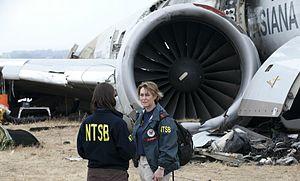
Le Conseil national de la sécurité des transports est une agence indépendante du gouvernement des États-Unis, qui est responsable des enquêtes sur les accidents aéronautiques, routiers, maritimes, ferroviaires et ceux concernant les pipelines. Sur demande, le NTSB peut aider les militaires et gouvernements étrangers à enquêter sur les accidents. Le NTSB est également chargé d'enquêter sur les cas de rejets de matières dangereuses qui se produisent pendant un transport. L'agence est basée à Washington. Elle a quatre bureaux régionaux situés à Anchorage, à Denver, à Ashburn et à Seattle. L'agence exploite également un centre national de formation dans ses installations d'Ashburn. Le NTSB rend publics les résultats de ses enquêtes.